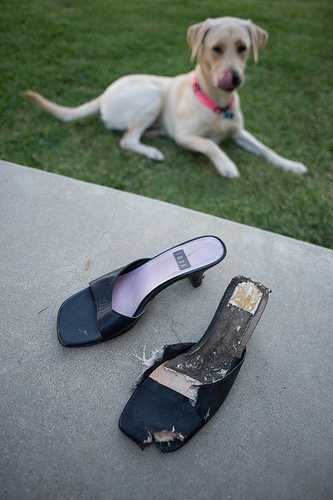
A dog is looking at some torn  up shoes and licking its lips.
A dog is on the grass with a pair of chewed up women's shoes.
A dog laying in the grass next to a pair of chewed shoes.
A dog licking his lips after tearing into a heeled shoe.
A white dog and a pair of chewed up shoes.